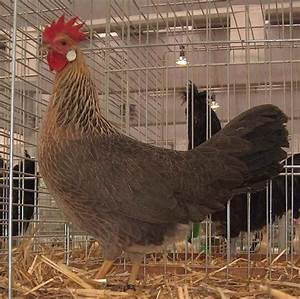
Label: chicken